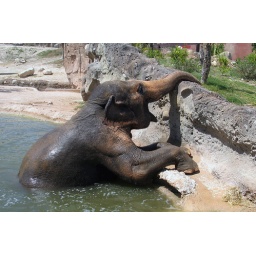
An elephant that seemed a bit bored having a bath in the Terra Natura zoo just outside Benidorm, Spain.